Mainline (air travel)

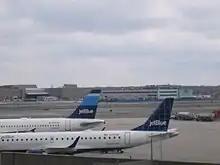
Unlike many other airlines, JetBlue's mainline equipment includes the Embraer E190. On traditional legacy carriers, such operations on the smaller aircraft are mostly outsourced to smaller, usually independently owned regional airlines.

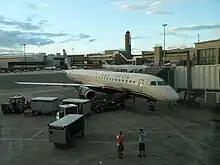
Embraer E-190. Similarly to JetBlue, US Airways and at one time, Air Canada both operated the Embraer 190 as part of their mainline fleets.

A mainline flight is a flight operated by an airline's main operating unit, rather than by regional alliances, regional code-shares, regional subsidiaries, or wholly owned subsidiaries offering low-cost operations. Mainline carriers typically operate between hub airports within their network and on international or long-haul services, using narrow-body and wide-body aircraft. This is in contrast to regional airlines, providing feeder services to hub airports operating smaller turboprop or regional jet aircraft, or low-cost carrier subsidiaries serving leisure markets.